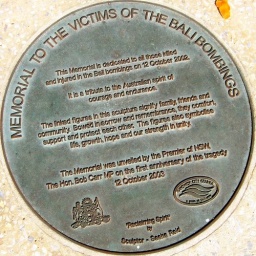
in the ground at the base of the statue